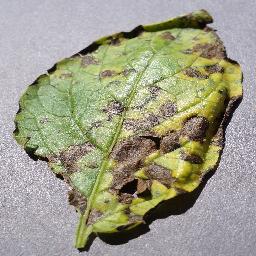
Label: Potato___Early_blight